Vice News Tonight

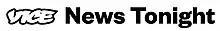

Vice News Tonight is an American news program that aired on Vice TV on Thursday nights at 10 p.m. It was originally broadcast on HBO as the channel's first-ever daily series, premiering October 10, 2016. HBO cancelled the series after three seasons, ending September 2019. The program was relaunched in 2020 on the Vice TV network. In April 2023, Vice announced that "Vice News Tonight" would be cancelled, with its final show airing on May 25.